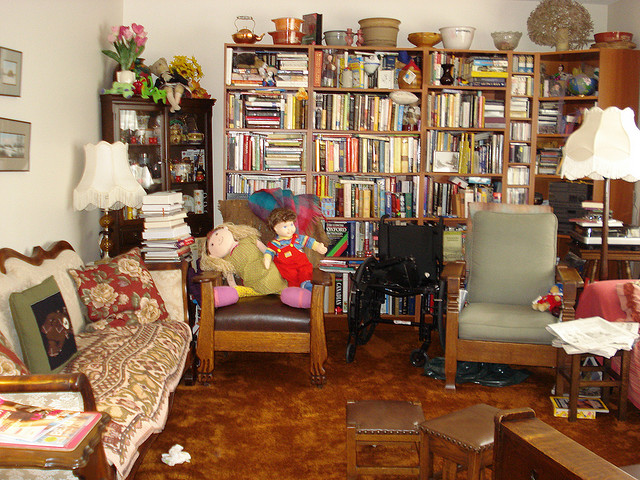
user: Given an image and a question. Answer the question in a short answer. Question: What do people do with the numerous rectangular objects on the shelf in the back of the picture? Short Answer:
assistant: read